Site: brandenburg
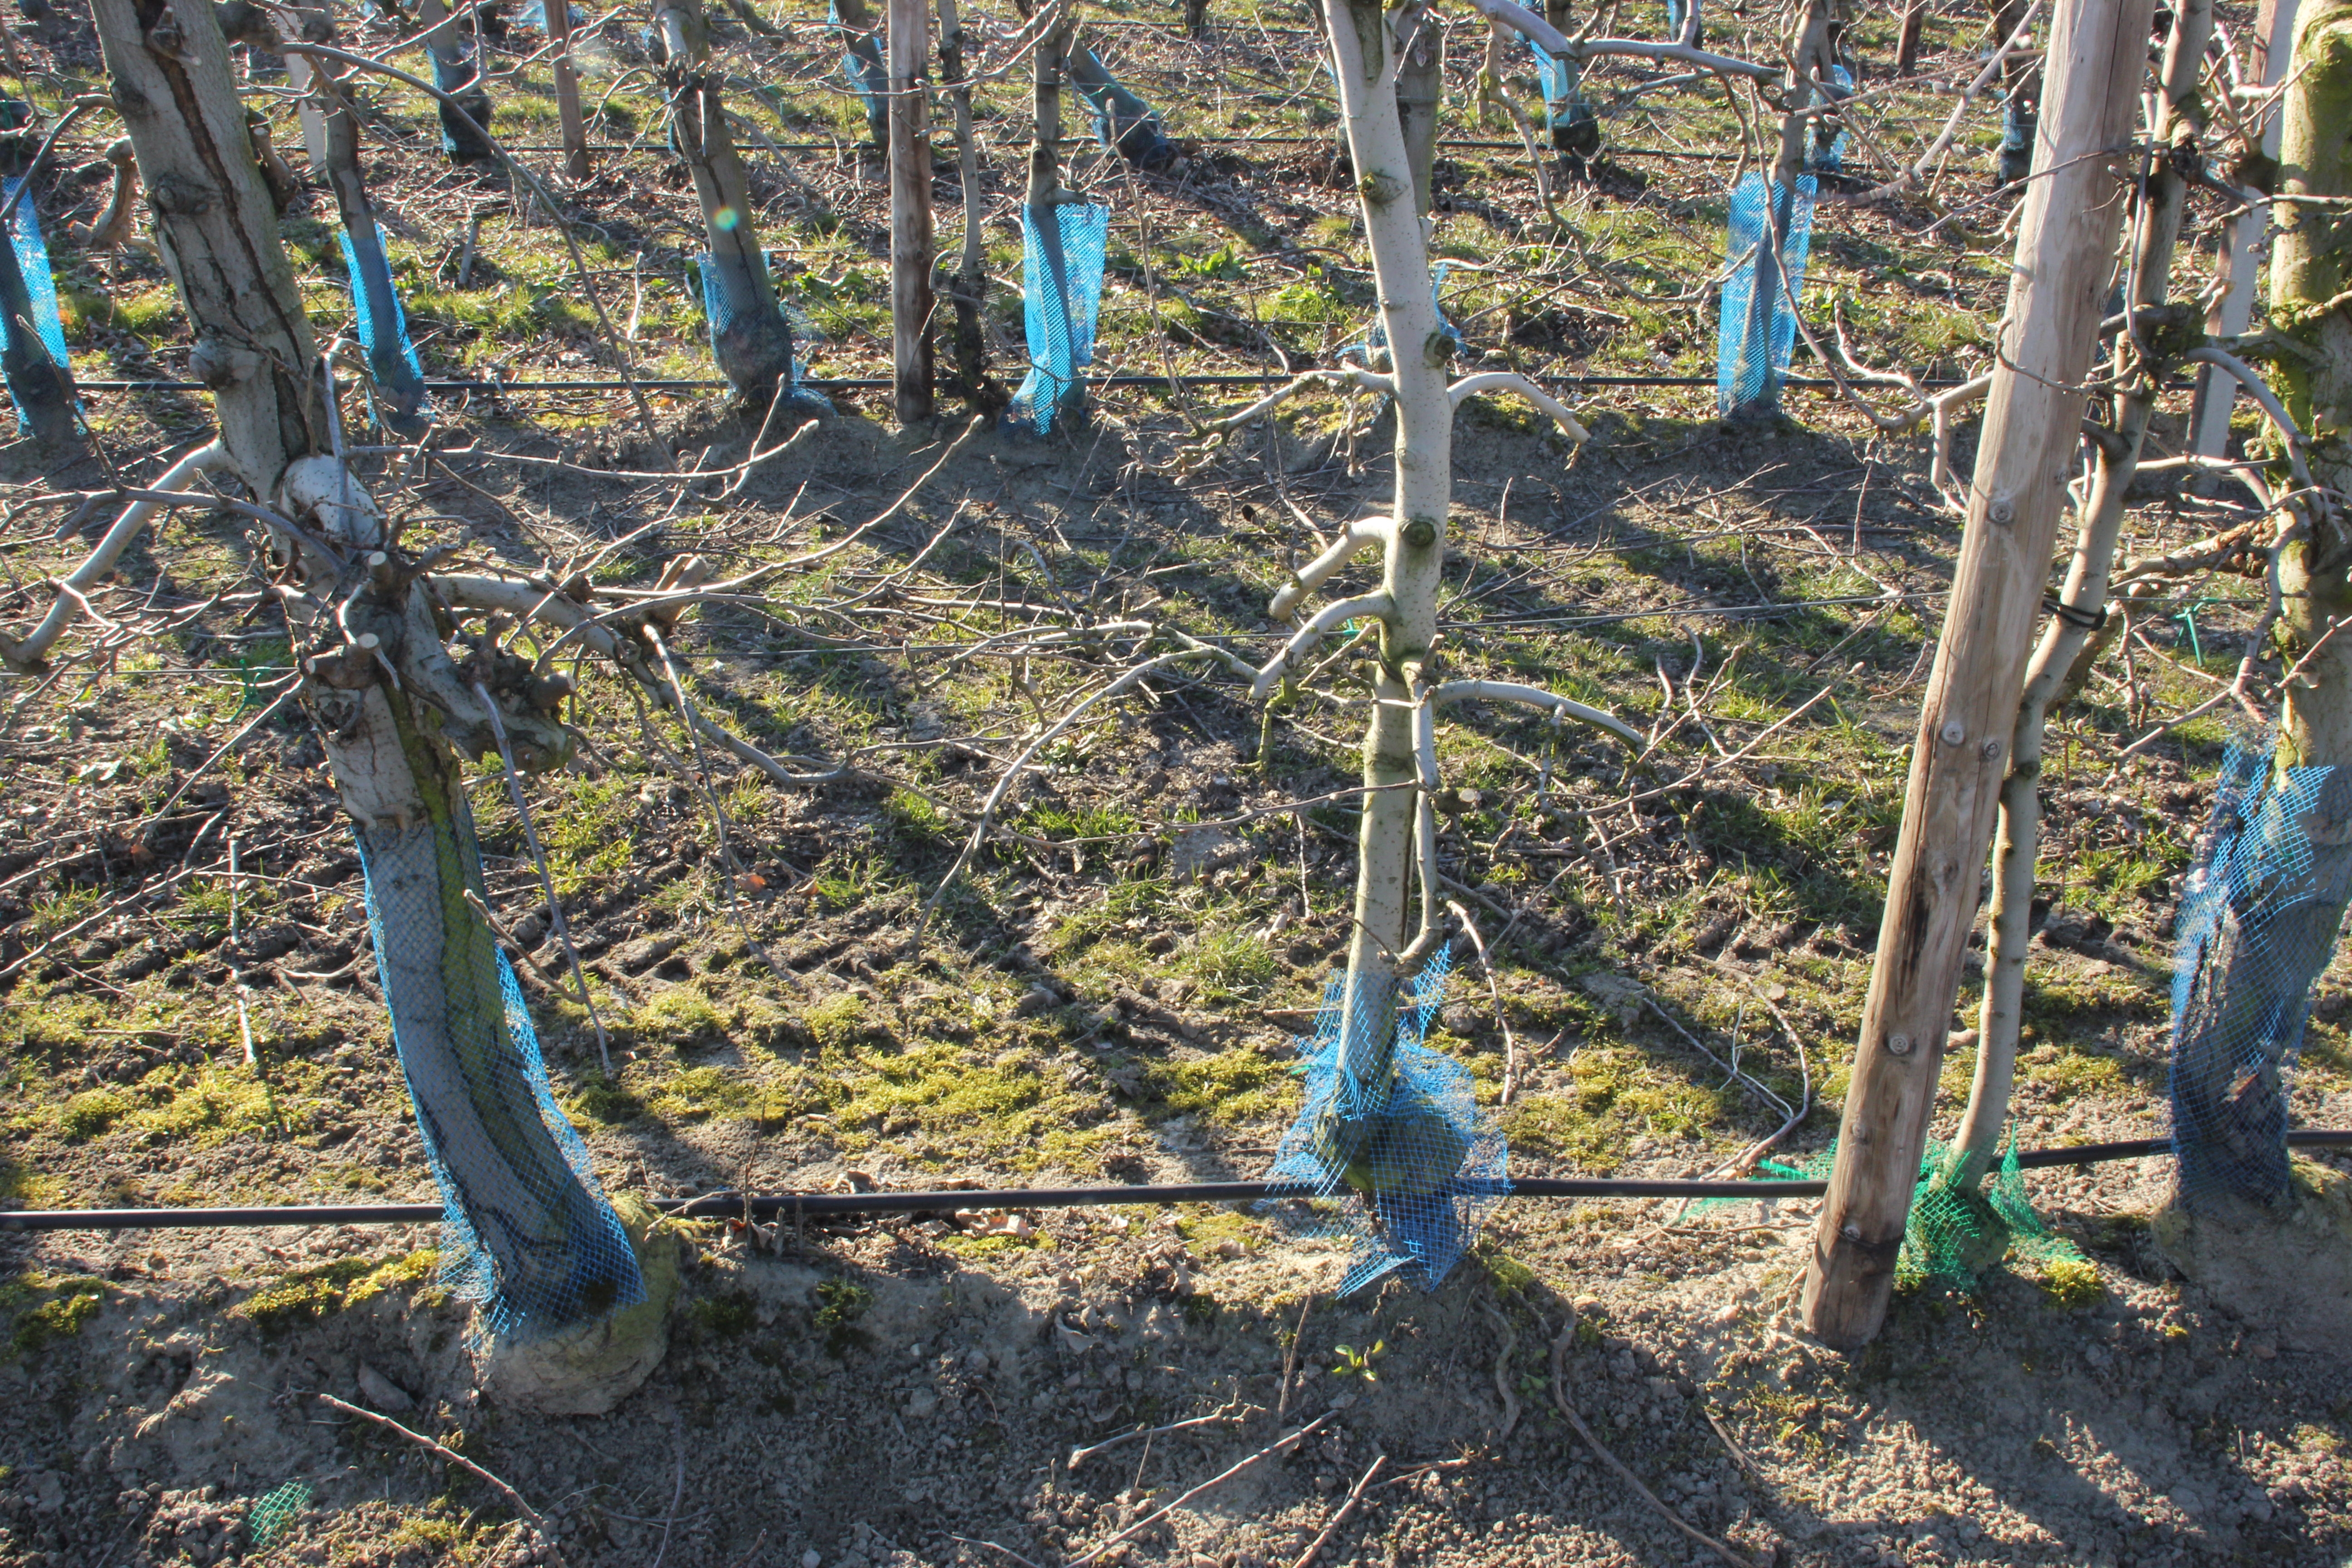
Growth stage (BBCH 03): Bud development